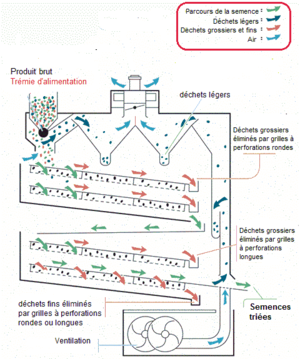
dessin montrant le cheminement des graines et des déchets, dans un nettoyeur séparateur plan.
La graineterie Roux de Carpentras, fondée en 1907, au 34 rue Bel Air à Carpentras en Vaucluse, reste un exemple rare de l'industrie des semences, qui ne compte aujourd'hui que cinq établissements de ce type en France, dont seulement deux autres sont répertoriés par l'inventaire général du patrimoine culturel. Depuis l'arrêté du 9 septembre 2005, le bâtiment est inscrit au titre des Monuments historiques. La graineterie fonctionne pendant presque un siècle de 1919 jusqu'au début des années 2000.